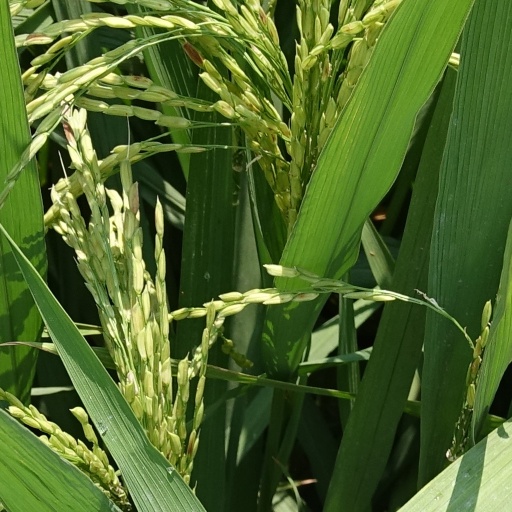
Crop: rice